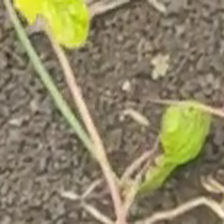
Weed species: Obscure_morning _glory(Ipomoea obscura)